Ariq Böke

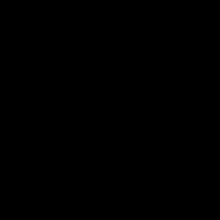
Tamgha of Ariq Böke.

According to scholar David Morgan, "Ariq Böke can be seen as representing an influential school of thought among the Mongols, which Kublai through his actions and attitudes after 1260 opposed. Some Mongols felt there was a dangerous drift towards softness, typified in those like Kublai who thought there was something to be said for settled civilization and for the Chinese way of life. In the traditionalist view, the Mongol center ought to remain in Mongolia, and the Mongols' nomadic life be preserved uncontaminated. China ought merely to be exploited. Ariq Böke came to be regarded as this faction's figurehead." This legacy was continued by Kaidu (Khaidu). Although Ariq Böke lost power, some of his descendants later became important figures in the Ilkhanate and the Northern Yuan dynasty, and the lineage of both Ilkhan Arpa Ke'un and Yesüder can be traced back to Ariq Böke.